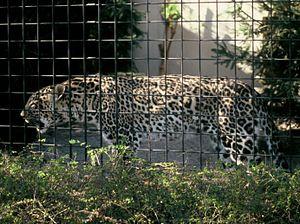
Le Léopard ou Panthère est une espèce de félins de la sous-famille des panthérinés. Ce félin présente un pelage fauve tacheté de rosettes ; une forme mélanique existe également. Excellent grimpeur et sauteur, le léopard a la particularité de hisser ses proies à la fourche d'un arbre pour les mettre hors de portée des autres prédateurs.